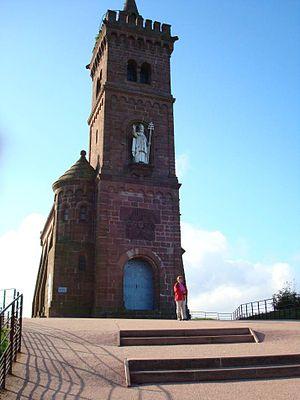
Eglise dédiée à Léon IX sur le rocher de Dabo
Dabo est une commune française située dans le département de la Moselle, en région Grand Est.
Le droit au Bois Bourgeois de la commune de Dabo est un droit d'usage forestier dont l'origine remonte au XVIᵉ siècle. Ce droit d'usage profite aux descendants des familles ayant habité Dabo avant 1793 ou venus s'établir dans le comté avant le 14 février 1817 en payant un droit d'entrée. Chaque année, pendant les deux jours ouvrables suivant le 11 novembre, les bénéficiaires de ce droit reçoivent par tirage au sort un lot de résineux sur pied et « vifs ».